Structure of the Italian Air Force

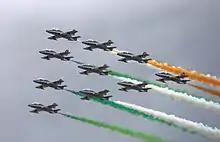
Frecce Tricolori over Gloucestershire during Royal International Air Tattoo 2011

The Air Fleet Command (Comando della Squadra Aerea or CSA) controls all operative units, the intelligence, electronic warfare capabilities and the operational headquarter of the air force. The CSA ensures that unit is equipped, trained and prepared for combat duty and controls them during combat operations.